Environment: real
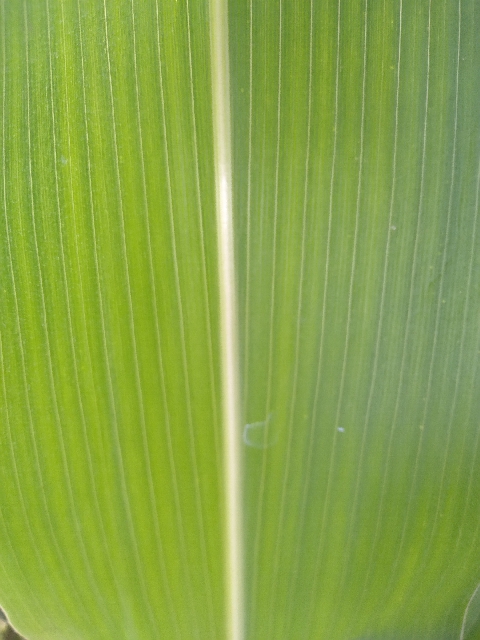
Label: healthy